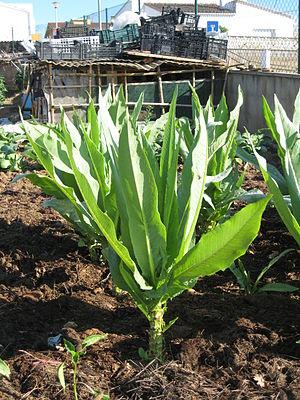
Laitue chinoise ou ""wosun"".